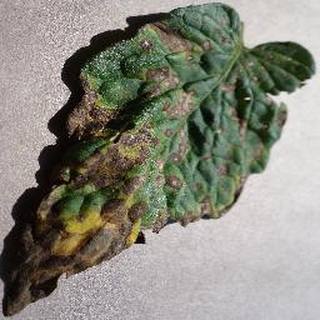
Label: tomato_early_blight